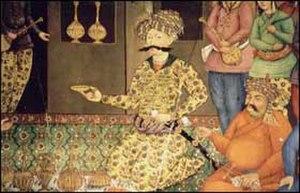
L'histoire militaire de l'Azerbaïdjan s'étend sur plusieurs siècles.
Shah Abbas Iᵉʳ le Grand est né à Hérat le 27 janvier 1571 et mort dans le Mazanderan le 19 janvier 1629. Il est le cinquième shah safavide de l'Iran.